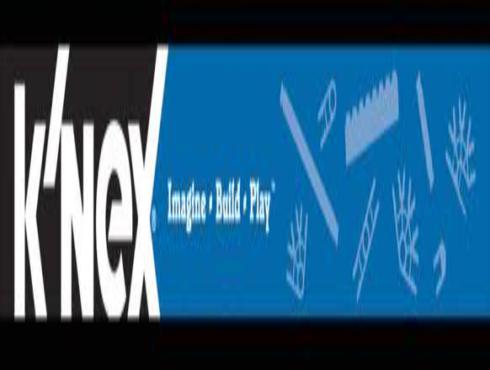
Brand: k'nex
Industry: Electronic